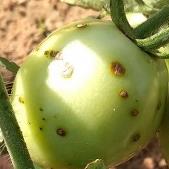
Crop: Tomato
Condition: alternaria-d